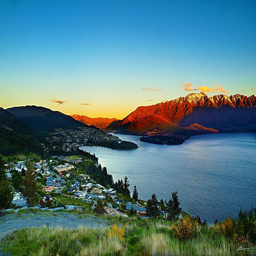
panoramic view at sunset with a large blue lake a snowy mountains